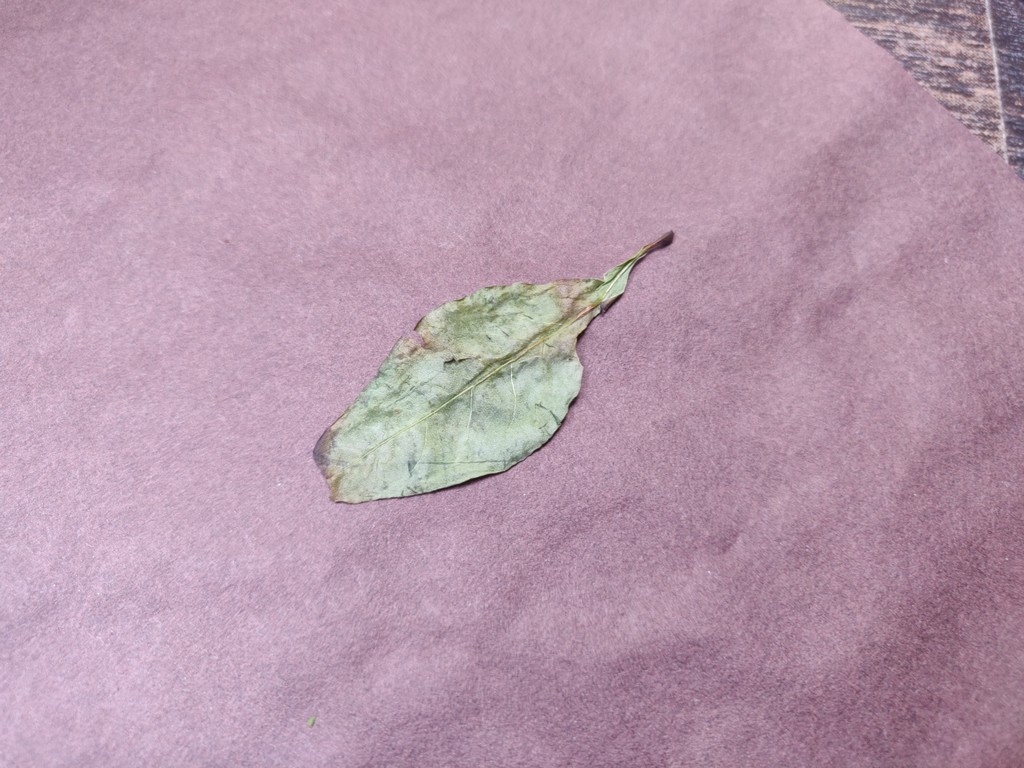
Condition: Dried
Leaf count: single
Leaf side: unknown